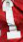
Number: 1